Blood Junkie

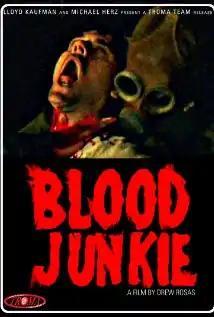

Blood Junkie (originally filmed under the working title "Rocky Trails") is a 2010 American independent comedy slasher film written and directed by Drew Rosas and starring Nick Sommer, Mike Johnson, Emily Treolo, and Sarah Luther. The story follows a group of teenagers who go out into the woods to party, but end up getting killed one by one.